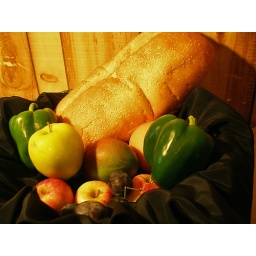
Used just with a lamp in my bedroom